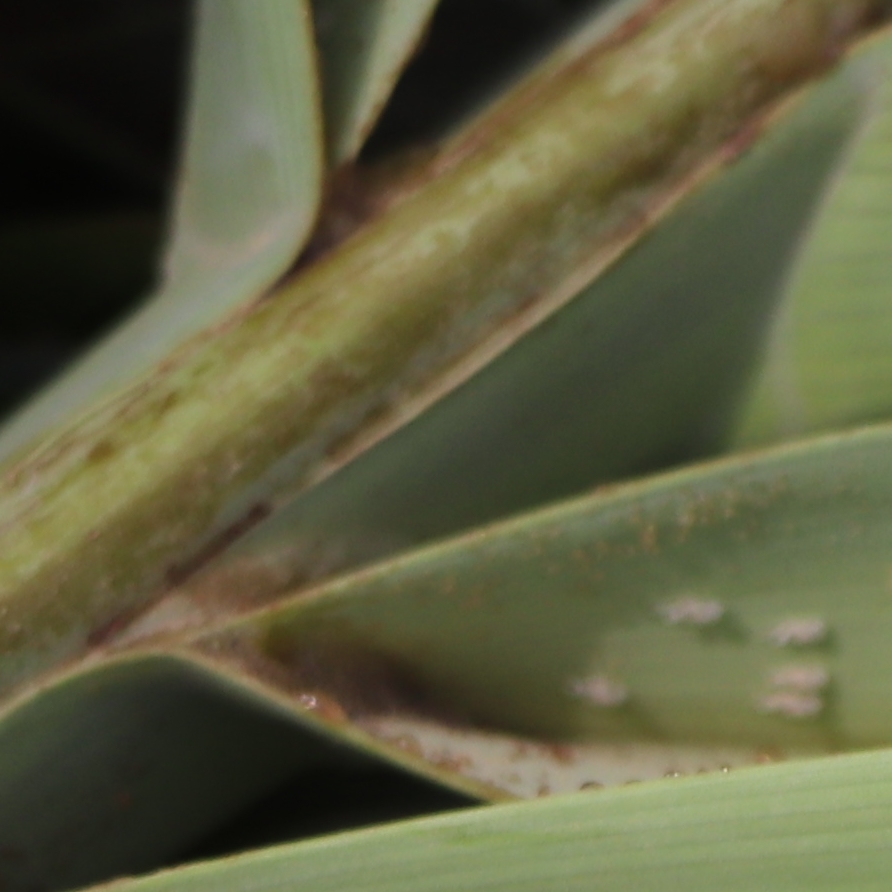
Label: Dubas